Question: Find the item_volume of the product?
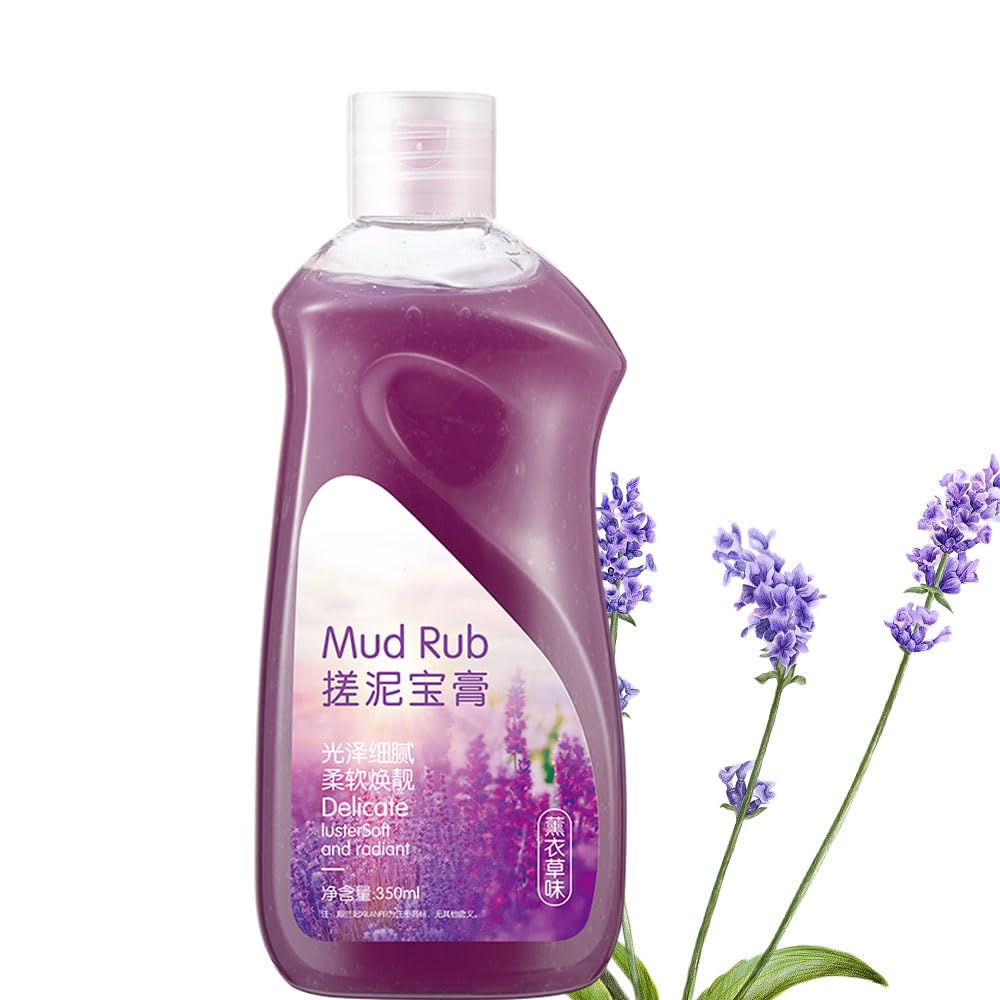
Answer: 350.0 millilitre